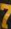
Number: 7